St. Augustine Church (Pittsburgh)

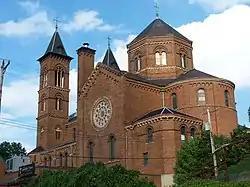
St. Augustine Church in 2006

St. Augustine Church is a historic Roman Catholic church in the Lawrenceville neighborhood of Pittsburgh, Pennsylvania. It has remained in use as a parish church since construction, currently serving Saint Pio of Pietrelcina Parish, which with St. Maria Goretti forms the Bloomfield/Garfield/Lawrenceville Grouping within the Diocese of Pittsburgh. The church has been operated by the Capuchin Friars since 1873 and is the headquarters of the Capuchin Province of St. Augustine.